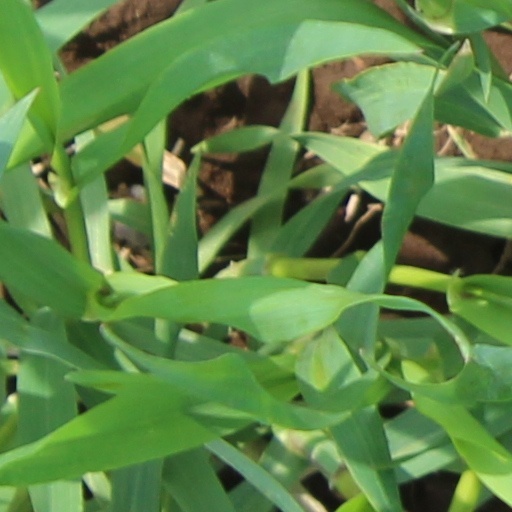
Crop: wheat